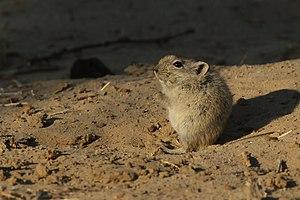
Le rat siffleur de Brants, dont le nom vernaculaire provient de son cri d'alarme, est l'une des deux espèces de rongeurs de la famille des Muridés du genre Parotomys. Il est présent au Botswana, en Namibie et en Afrique du Sud où il occupe des habitats arides présentant un sol dur et sablonneux.
Parotomys est un genre de mammifères rongeurs de la famille des Muridae.